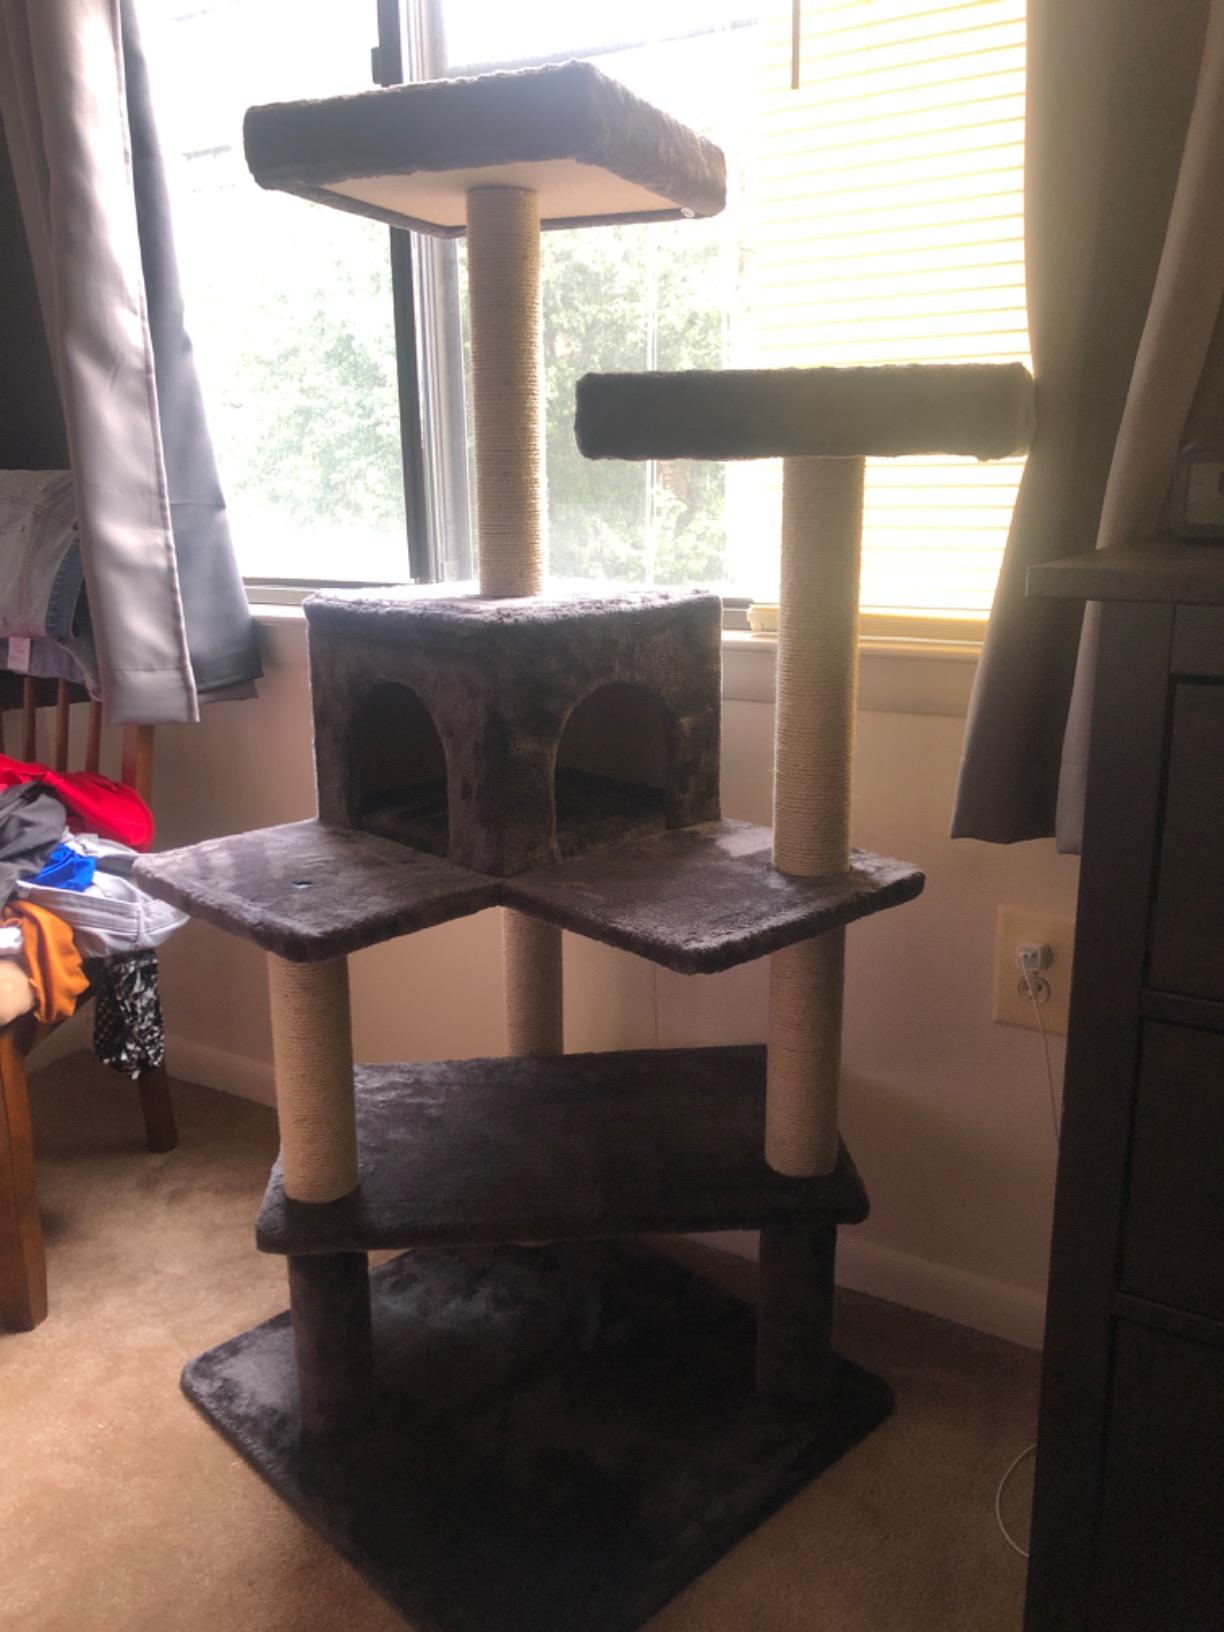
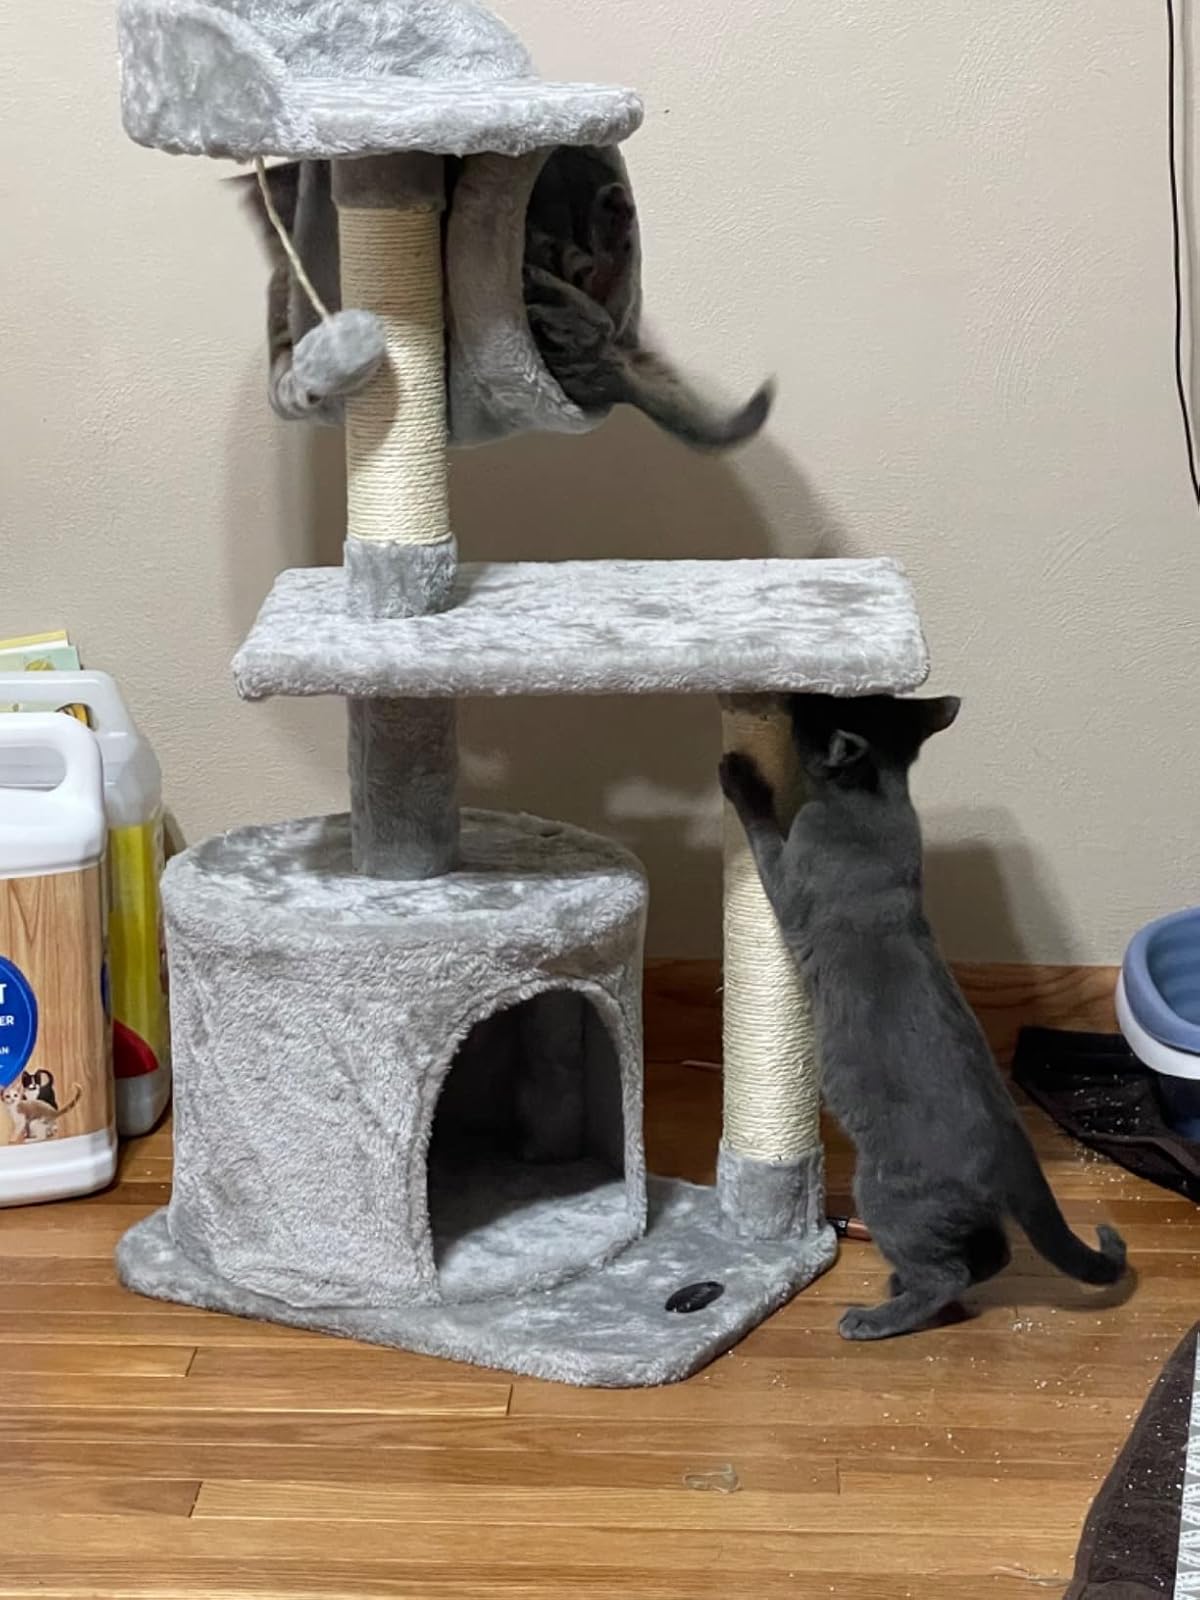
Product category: items_cat tree
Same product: no